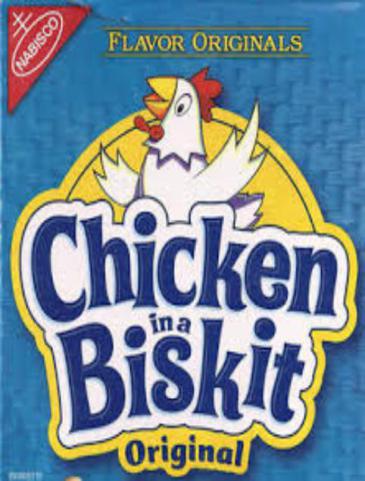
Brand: chicken in a biskit
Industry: Food